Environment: real
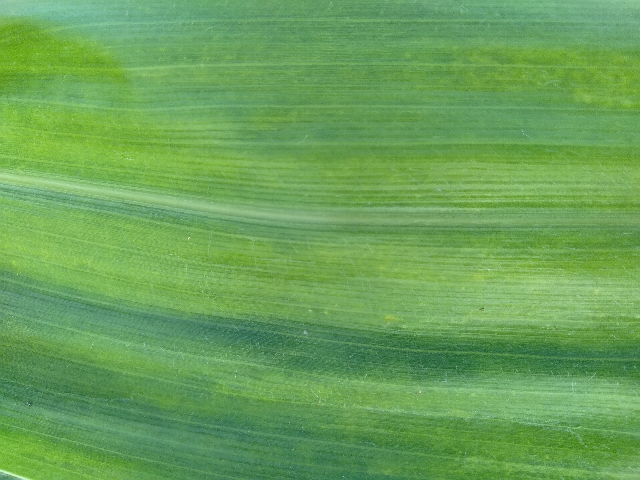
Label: lethal_necrosis